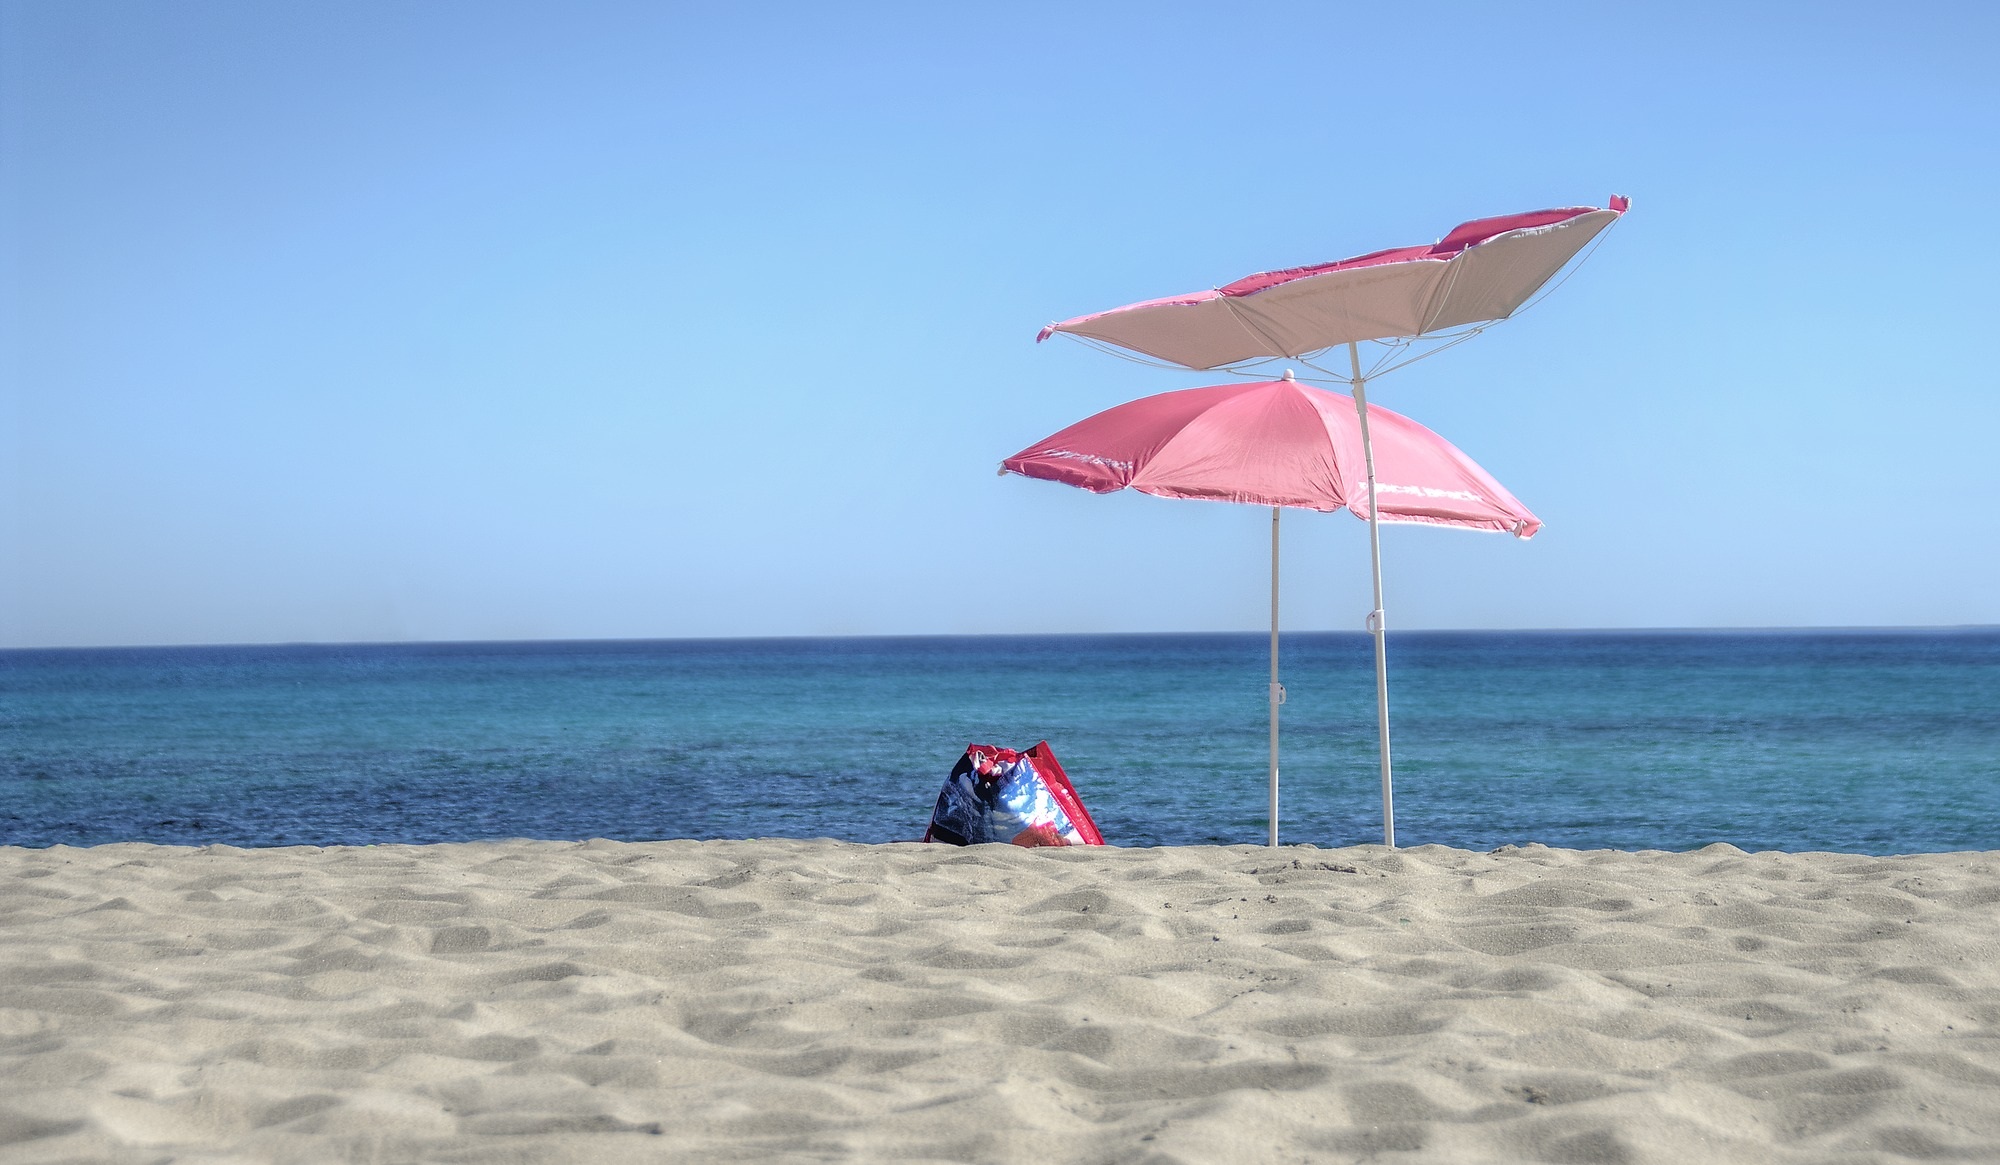
beach, sea, coast, water, sand, ocean, sky, shore, wind, summer, vacation, seaside, holiday, blue, leisure, toy, spain, sports, majorca, windsports, surfing equipment and supplies, kite sports